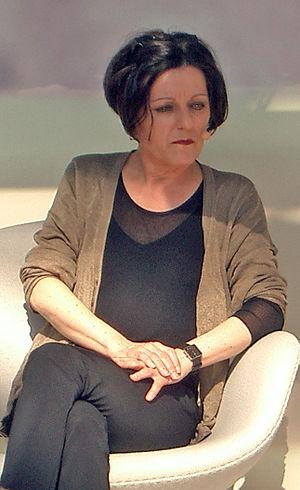
Herta Müller est une romancière allemande d'origine roumaine, douzième femme lauréate du prix Nobel de littérature en 2009. Allemande du Banat, née à Nițchidorf/Nitzkydorf, alors village germanophone du județ de Timiș, dans la région de Timișoara, elle a émigré en Allemagne en 1987, fuyant la dictature de Nicolae Ceaușescu. Ses œuvres, marquées par une extraordinaire force poétique et un langage d'une précision sèche, évoquent souvent la violence contre les plus faibles, l'injustice, la peur d'être surveillé et la terreur de la dictature. Ses deux premiers livres, parus à Bucarest avant la chute du régime, ont été censurés. En Allemagne, Müller est considérée comme faisant partie de la Weltliteratur ou World literature en anglais.